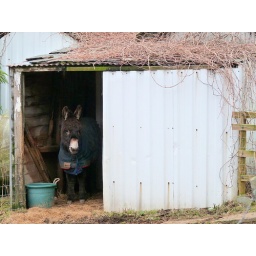
Pantomime horse near Ashness, Derwent water